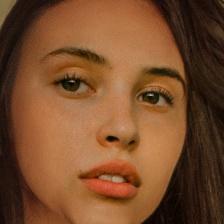
Label: faces